Star Trek: Picard season 1

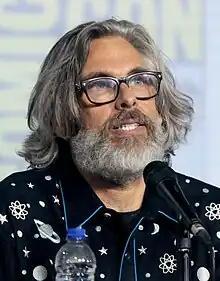
Co-creator Michael Chabon served as showrunner for the first season of "Picard"

The creators began writing the series by the end of September 2018, working alongside Stewart for two weeks. Chabon said Stewart's input was priceless, with the actor discussing his memories of the character, what he wanted to see in the series, and what acting challenges he wanted to face and avoid. They created the overall plot for the season, before expanding to a full writers room to break the episodes and write scripts. The stories for eight episodes were broken by December, and all scripts for the season were completed by August 2019. Chabon re-wrote most of the other writers' scripts to ensure consistency of tone, and found the collaborative writing process to be the biggest difference between his work on "Picard" and the shorts series "". Chabon also compared "Picard" to his work on the film "John Carter" (2012), for which he felt constrained by having to adapt the source material. In contrast, writing "Picard" allowed him to expand the franchise in new directions. Chabon wanted the series to focus on a retired Picard's life on his vineyard, potentially solving local mysteries, with no spaceships or gun fights. He acknowledged that the "Star Trek" fandom was probably not prepared for such a radical departure, and he had to balance these ideas with a more plot-driven approach.